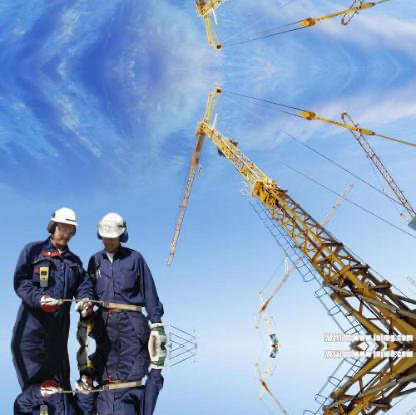
Objects in the image:
label: helmet
label: helmet